Kofi Wampah

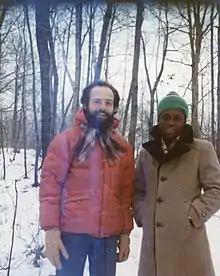
Photo of Dr. Kofi Wampah and Wes Darou on Mount Royal, above McGill University, when Dr. Wampah was a graduate student.

Wampah started his working life at the Bank of Ghana in September 1986. His first appointment was as a Deputy Manager of the Bank. From February 2001 to February 2006 he was the Head of the Research Department of the Bank. During this period he worked as part-time staff at the International Monetary Fund (IMF), Washington, D.C., as a special appointee from May to December 1998 and thereafter with the Monetary Operations Division of the Monetary and Exchange Affairs Department and the Africa Department. In 2002, he was appointed director of the Research and Statistics Department at the West African Monetary Institute. While at the Institute he oversaw the planning and implementation of the Macroeconomic Convergence monitoring programme of the West African Monetary Zone. Wampah served first as the Acting Chairman of Ghana International Bank Public Limited Company and the Director from 25 November 2009.